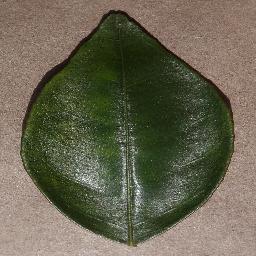
Label: Orange___Haunglongbing_(Citrus_greening)